Mesoamerican chronology

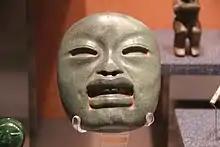
Olmec Stone Mask.

During the Preclassic Era, or Formative Period, large-scale ceremonial architecture, writing, cities, and states developed. Many of the distinctive elements of Mesoamerican civilization can be traced to this period, including the dominance of corn, the building of pyramids, human sacrifice, jaguar-worship, the complex calendar, and many of the gods.